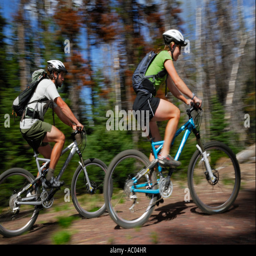
blurred mountain bikers speeding along a forest trail in sunshine